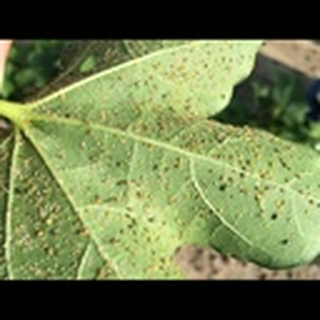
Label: cotton_aphids